Clover (2014 film)

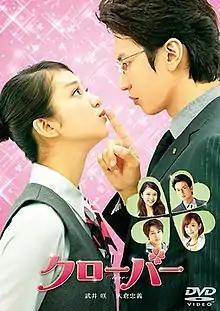
Film poster

is a 2014 Japanese romantic drama film directed by Takeshi Furusawa and based on the manga series created by Toriko Chiya.